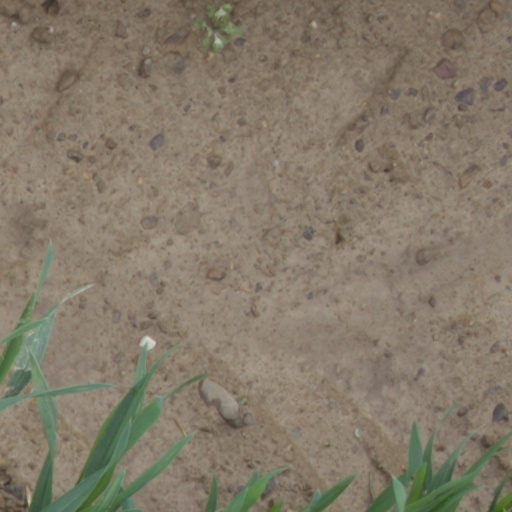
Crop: wheat